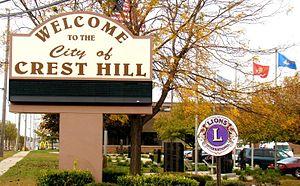
Crest Hill est une ville américaine située dans le comté de Will, dans le nord de l'Illinois, dans la banlieue de Chicago.